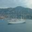
Label: ship